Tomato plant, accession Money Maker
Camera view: horizontal (90 deg, fisheye); turntable rotation: 60 degrees
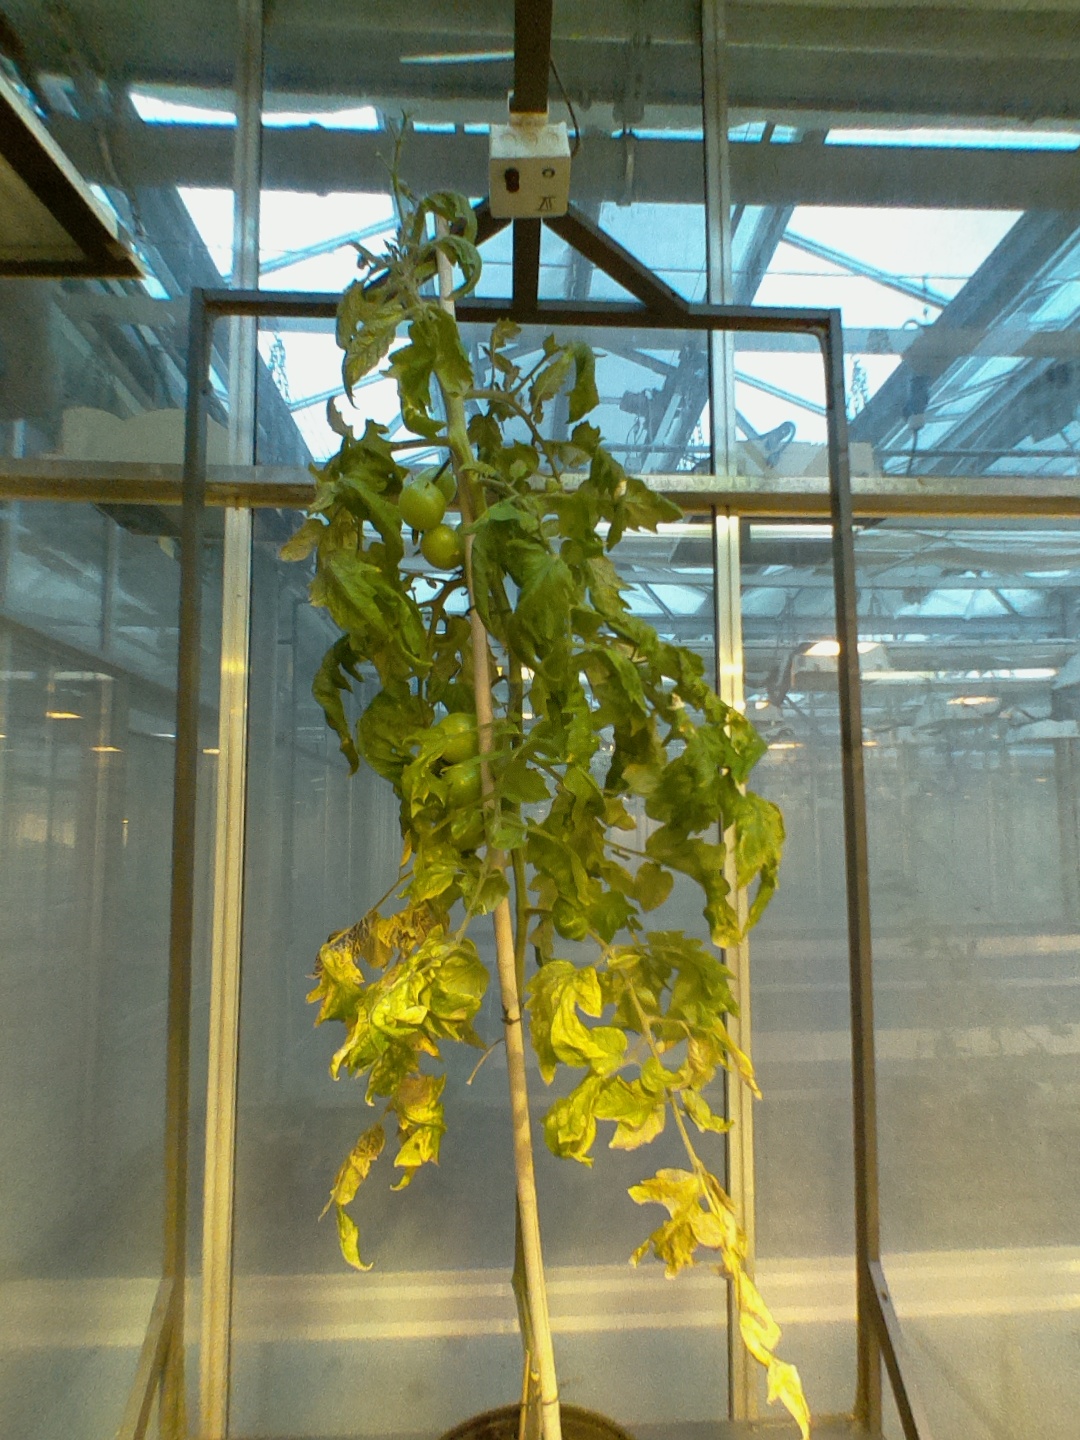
BBCH growth stage 79: 90% -100% of final fruit size